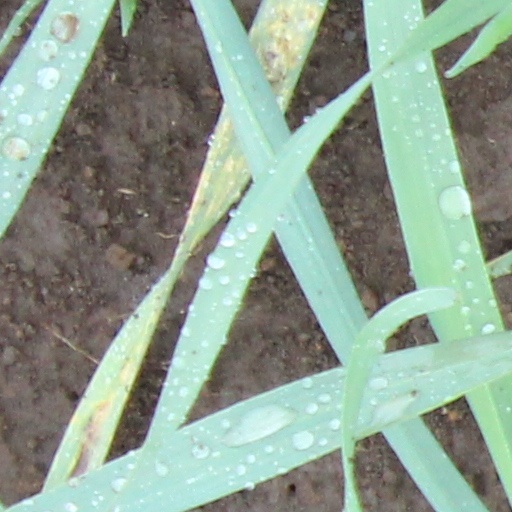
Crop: wheat